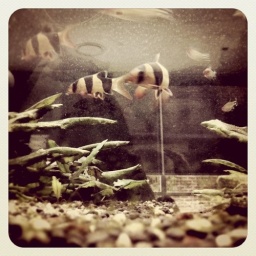
Some fish to tempt all the cats in Instagram :)